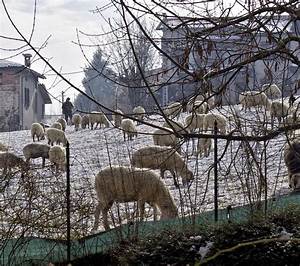
Label: pecora